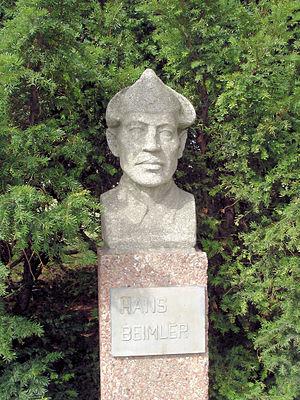
Hans Beimler est un militant communiste allemand qui fut détenu dans les camps de concentration nazis en 1933 et est mort en combattant aux côtés des Républicains espagnols pendant la guerre d'Espagne.